Affair with a Stranger

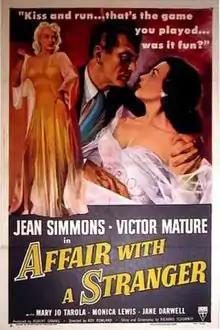
Theatrical release poster

Affair with a Stranger is a 1953 American comedy-drama directed by Roy Rowland and starring Jean Simmons and Victor Mature. It was originally to be released as Kiss and Run.